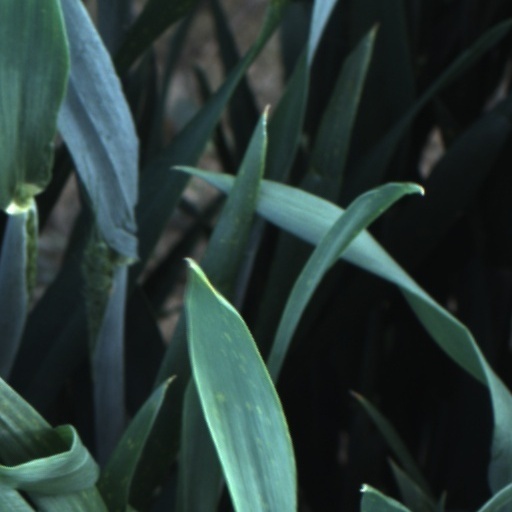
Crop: wheat